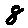
Label: 8